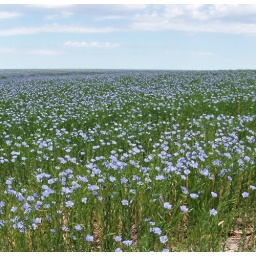
Flax field blue flowers in rural Saskatchewan. July 2009.